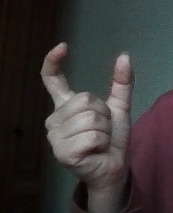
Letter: nun